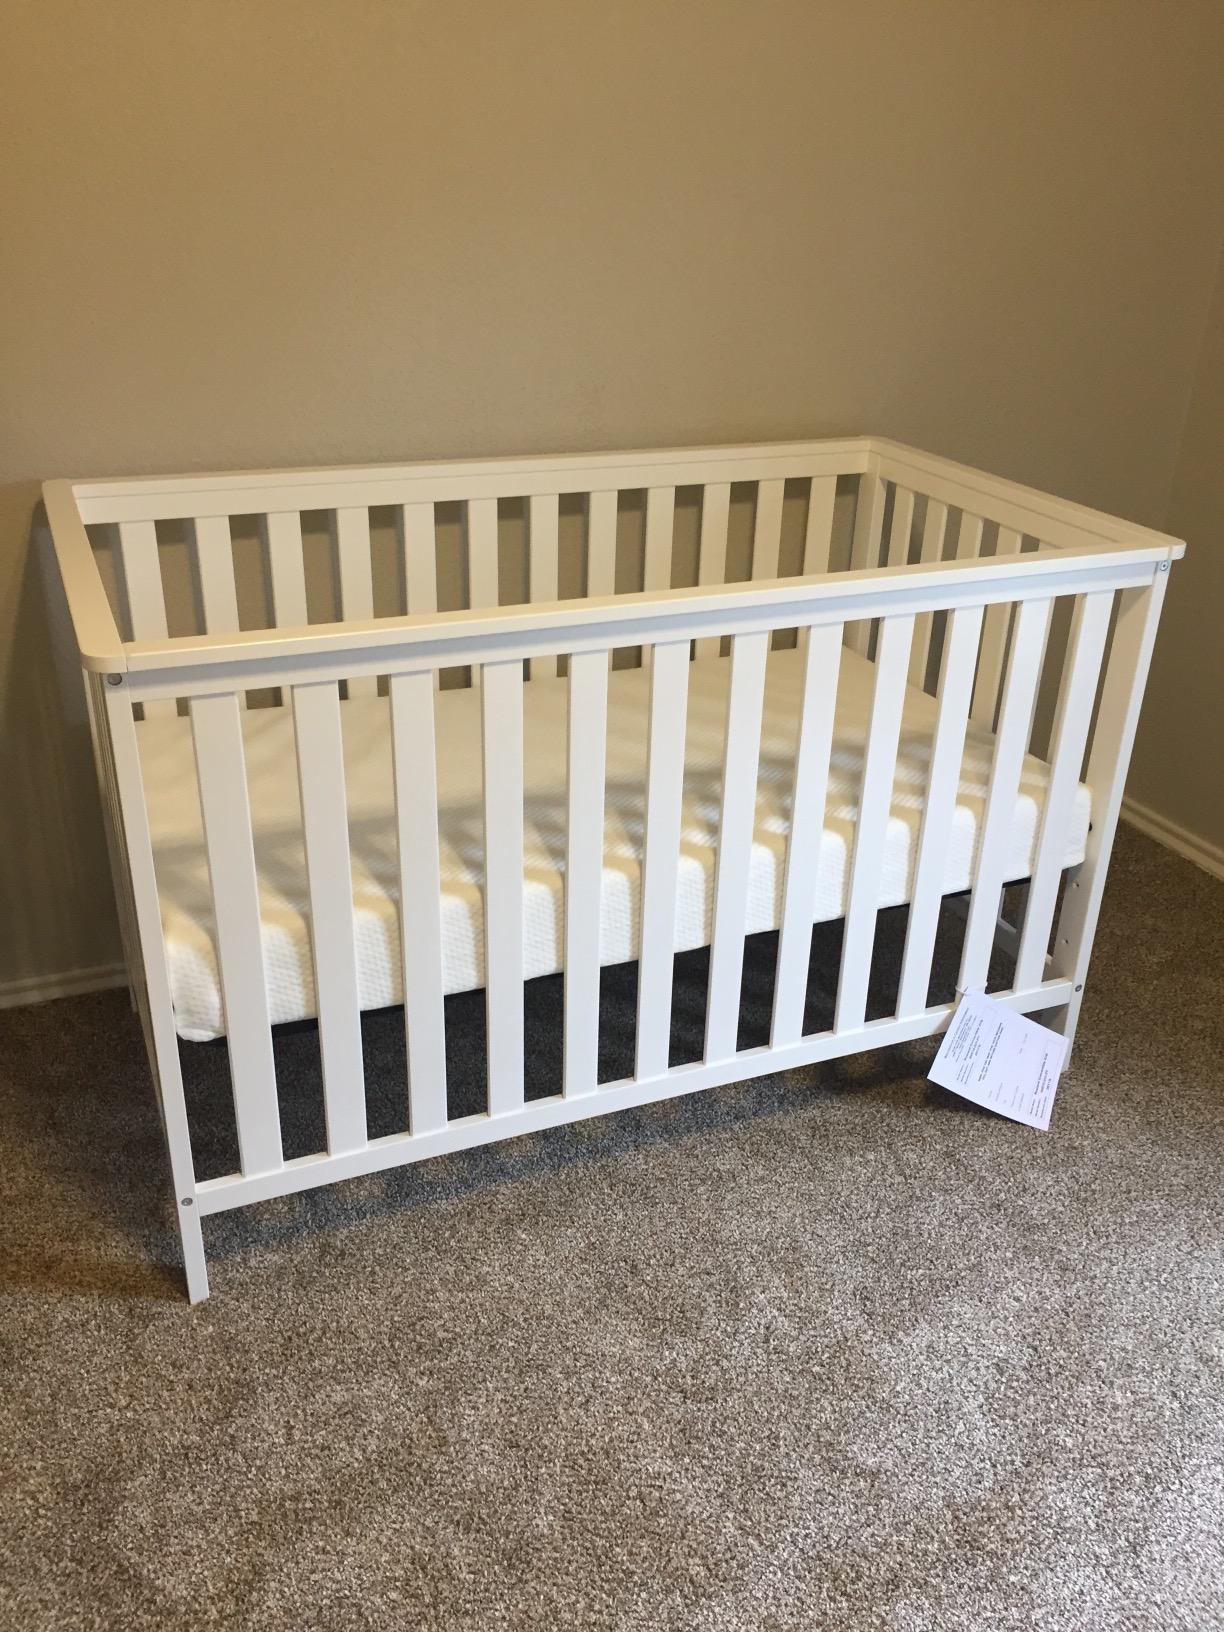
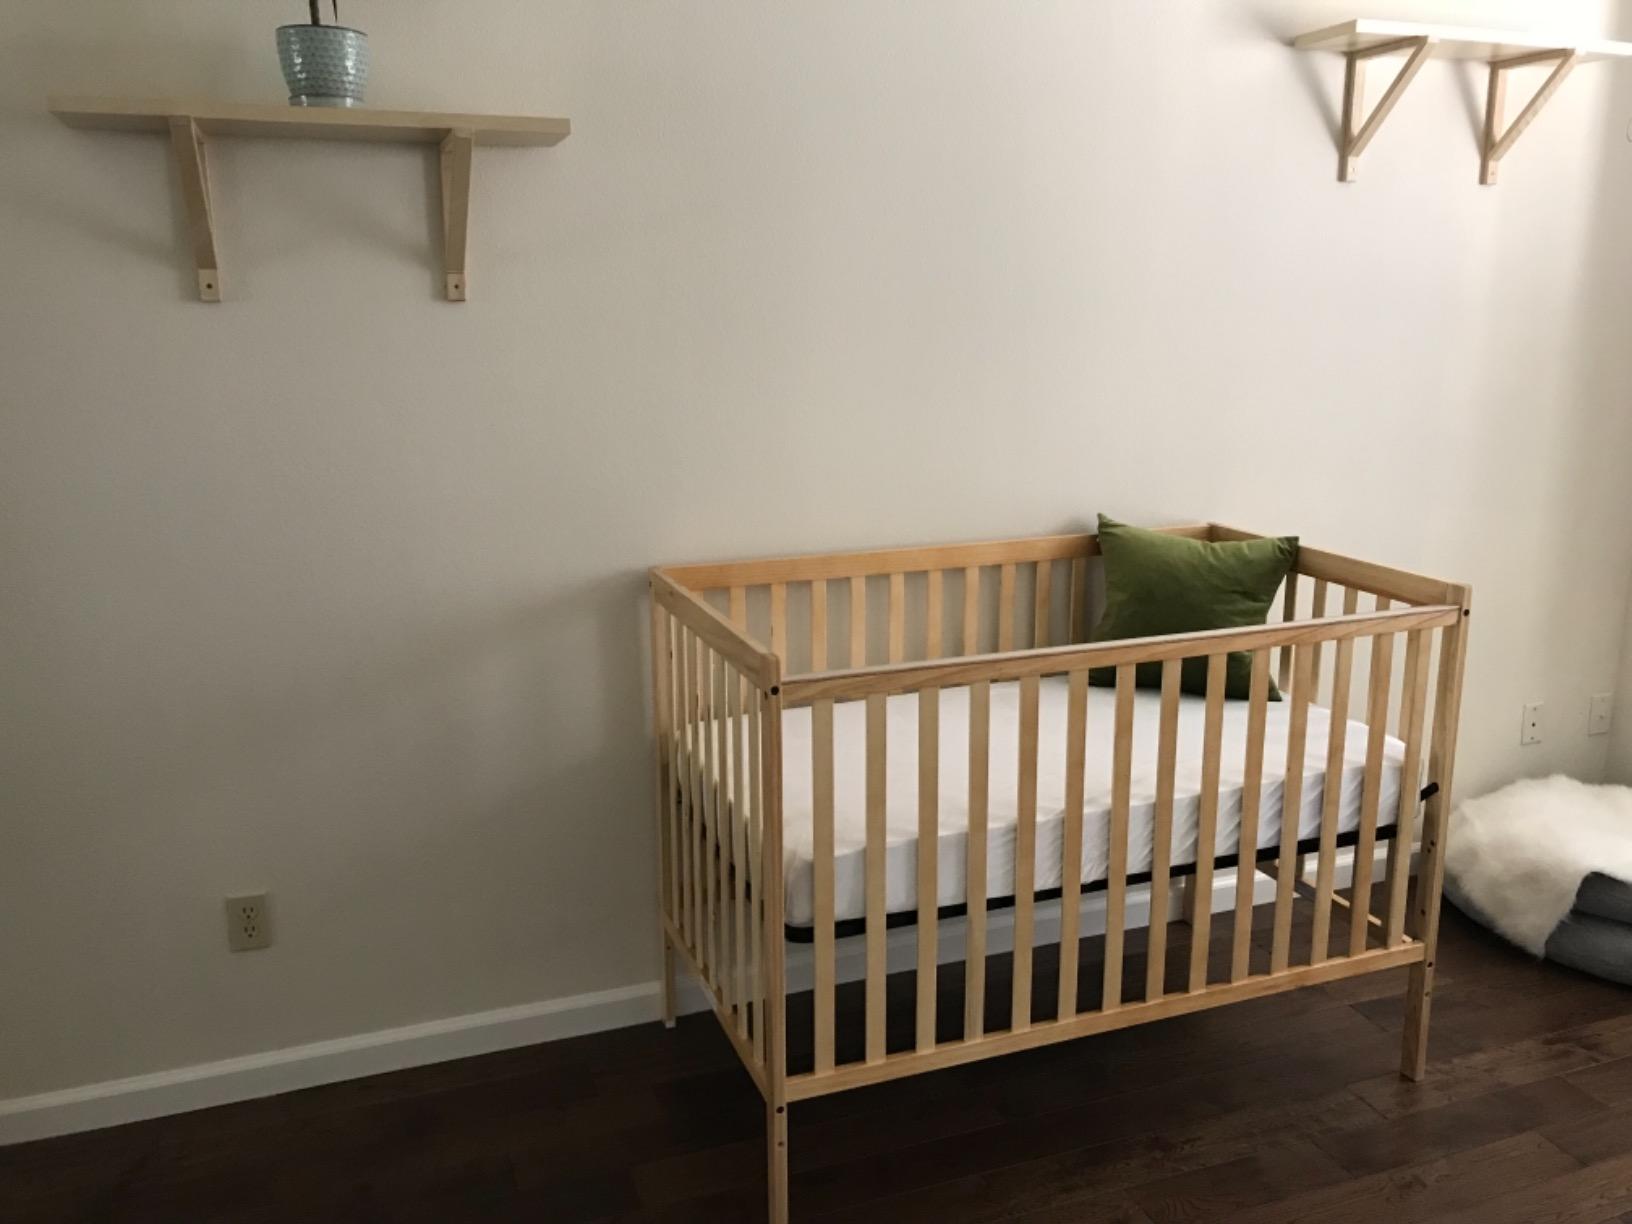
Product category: products_crib
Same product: no